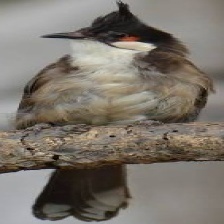
Species: RED WISKERED BULBUL
Scientific name: PYCNONOTUS JOCOSUS